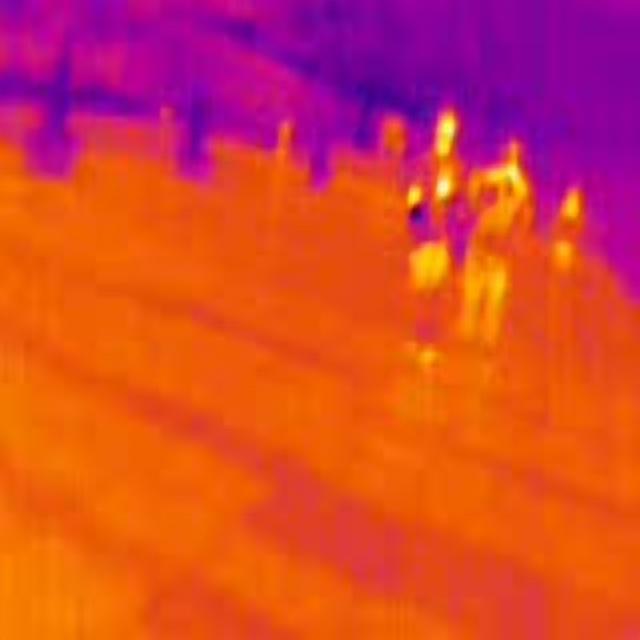
Detected objects:
label: person
label: person
label: person